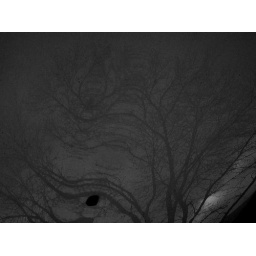
winter tree silhouette in reflection from red Beamer hood